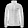
Label: Coat